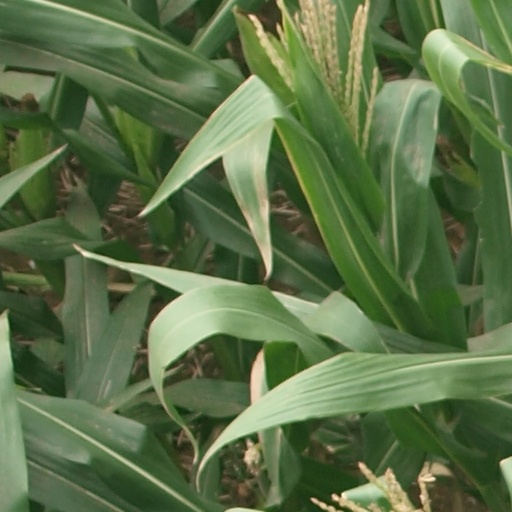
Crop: maize; corn